Volkswagen Group W-12 engine

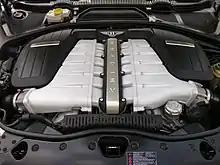
Bentley Continental GT W12 engine

This W12 badged W12 engine is twelve cylinder W engine of two rows of (staggered) 6 cylinders, formed by joining two imaginary 15° VR6 engine ('shortened inline-engine') cylinder blocks, placed on a single crankshaft, with each cylinder 'double-bank' now at a 72° angle.